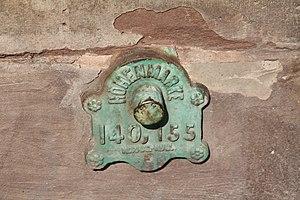
Repère de nivellement du réseau Normalnull à Strasbourg, France
Le nivellement général de la France constitue un réseau de repères altimétriques disséminés sur le territoire français métropolitain continental, ainsi qu'en Corse, dont l'IGN a aujourd'hui la charge. Ce réseau est actuellement le réseau de nivellement officiel en France métropolitaine.